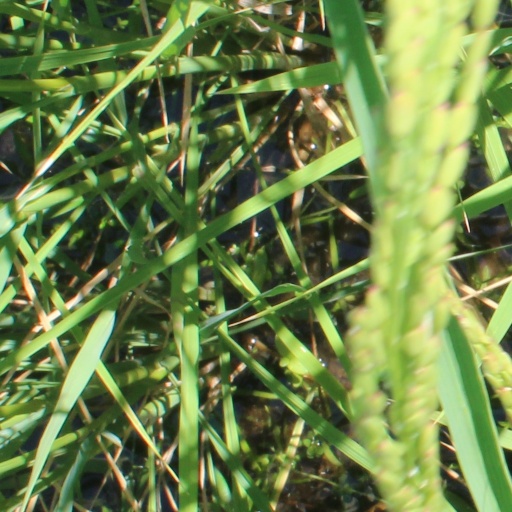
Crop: rice